Graça Convent

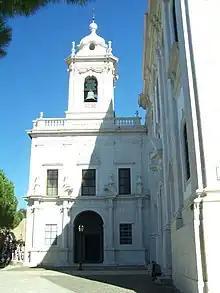
Graça church.

Graça Convent is one of the oldest convents in Lisbon. It is located in Largo da Graça, in the parish of São Vicente, on Lisbon's highest hill. It faces a belvedere overlooking the city and the Tagus River. It belonged to the Order of Saint Augustine Hermits and at one time served as their headquarters in Portugal.